Fortifications of Zurich

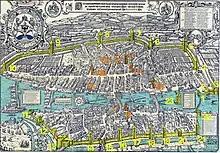
The city fortifications as shown on the 1576 Murerplan are coloured in yellow

Following the extinction of the main line of the Zähringer family in 1218, Zürich became a free imperial city. Over the following decades, a city wall was constructed over a length of some 2,400 m.